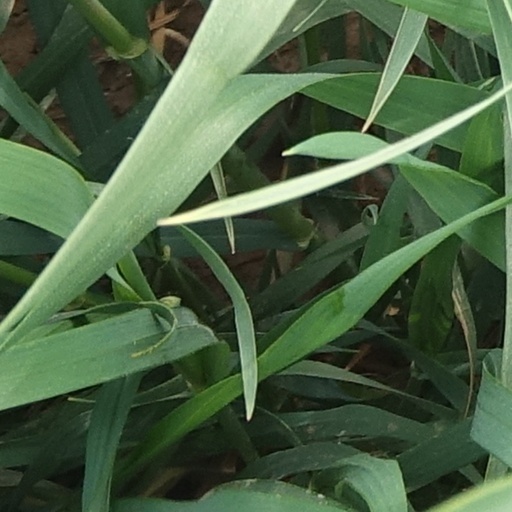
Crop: wheat